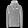
Label: Pullover